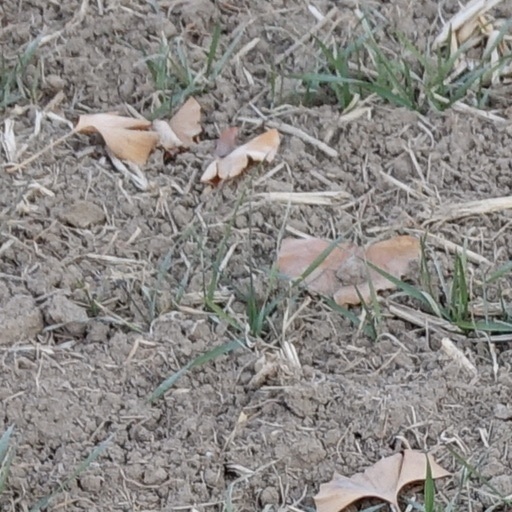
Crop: wheat